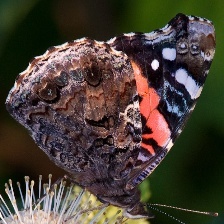
Species: RED ADMIRAL
Butterfly family (ImageNet category): admiral